Sostra

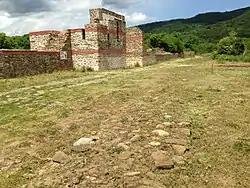
later fort and foundation of original fort wall from 147 AD

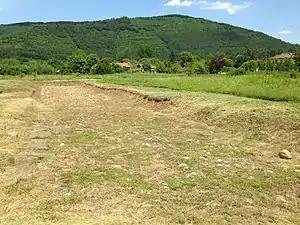
Via Traiana at Sostra

The site was first settled based on a mansio or road station from around 100 AD. Sostra fort was built around 147 AD at the order of Roman Emperor Antoninus Pius. The cohort II Mattiacorum of around 1000 soldiers ("milliaria") was stationed here according to a statue base found in the principia, after being based at Sexaginta Prista (present-day Ruse) until 145 AD. The settlement (or vicus) to the west and east of the fort gradually grew into a town with a civilian population.